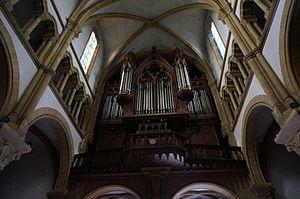
Orgue de tribune construit par la manufacture Pierre Schyven de Bruxelles.
Cet article recense les orgues protégés aux monuments historiques en Champagne-Ardenne, France.
L'église Saint-Rémi est située, rue de l'église, à Charleville-Mézières, dans le département des Ardennes.